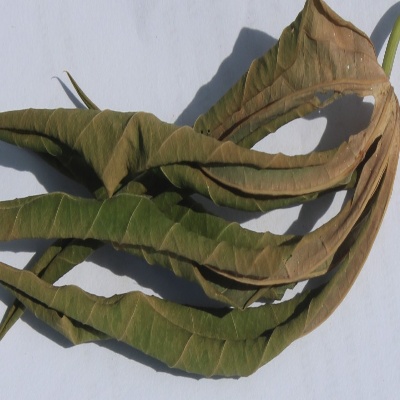
Crop: Cassava
Condition: bacterial blight